Sabit Mukanov

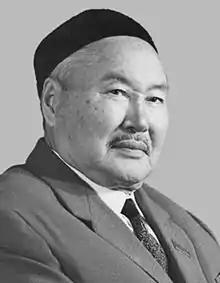

Sabit Mukanov ("Sábıt Muqanuly Muqanov", , transliterated "Sabit Mukanovich Mukanov"; 26 April 1900 – 18 April 1973) was a Kazakh and Soviet poet, writer, publicist, scientist Academician of the Kazakh Academy of Sciences. Sabit Mukanov played also a major role in the political and public life of Kazakhstan.